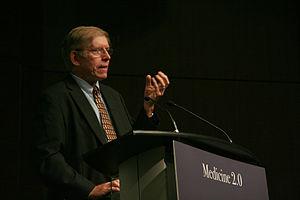
Richard Davies deBronkart Jr est plus connu comme "e-Patient Dave". Diagnostiqué d'un cancer en 2007, il tient un blog qui raconte son expérience de e-patient. Depuis 2009, il est devenu un militant reconnu pour l’amélioration des soins par la médecine participative et les droits des patients sur leurs données personnelles.